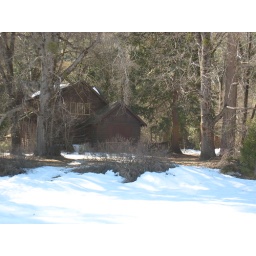
A wooden house in the snow